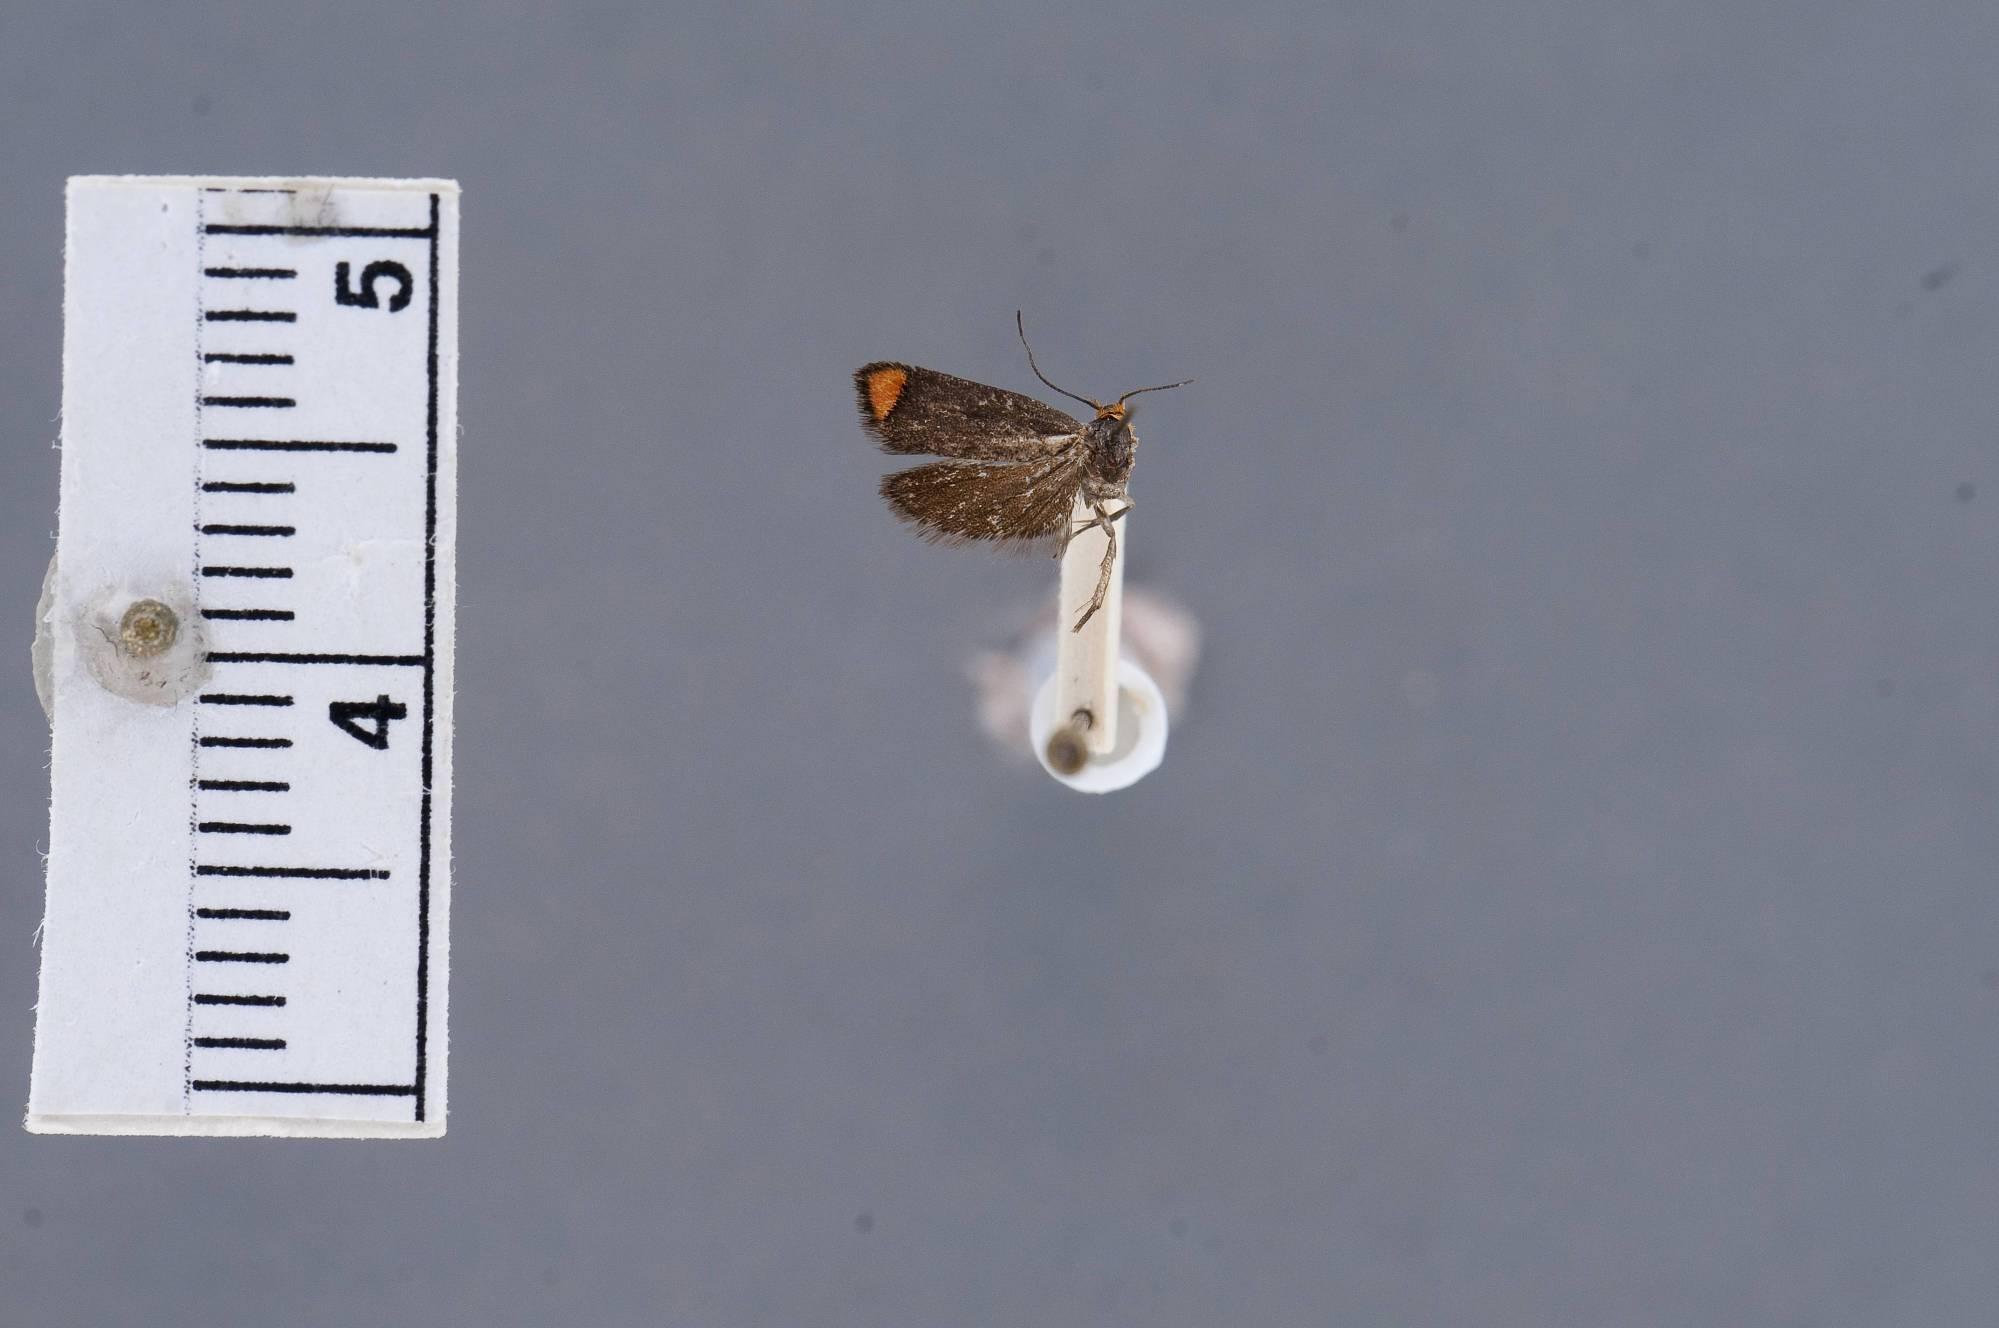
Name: Lelita acmaea
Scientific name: Lelita acmaea Clarke, 1978
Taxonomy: Animalia, Arthropoda, Insecta, Lepidoptera, Glossata, Oecophoridae, Oecophorinae
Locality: Peulla, Llanquihue, Chile
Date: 9 Mar 1959